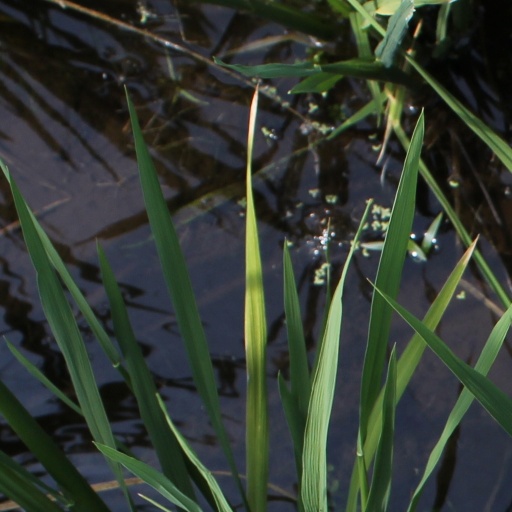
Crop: rice